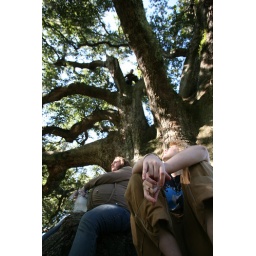
monkey in the tree of life